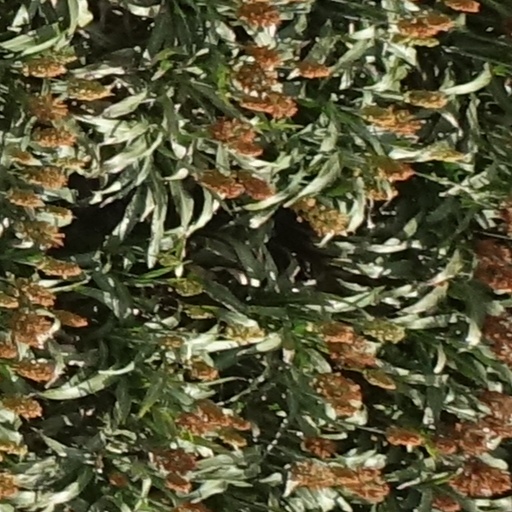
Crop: sorghum